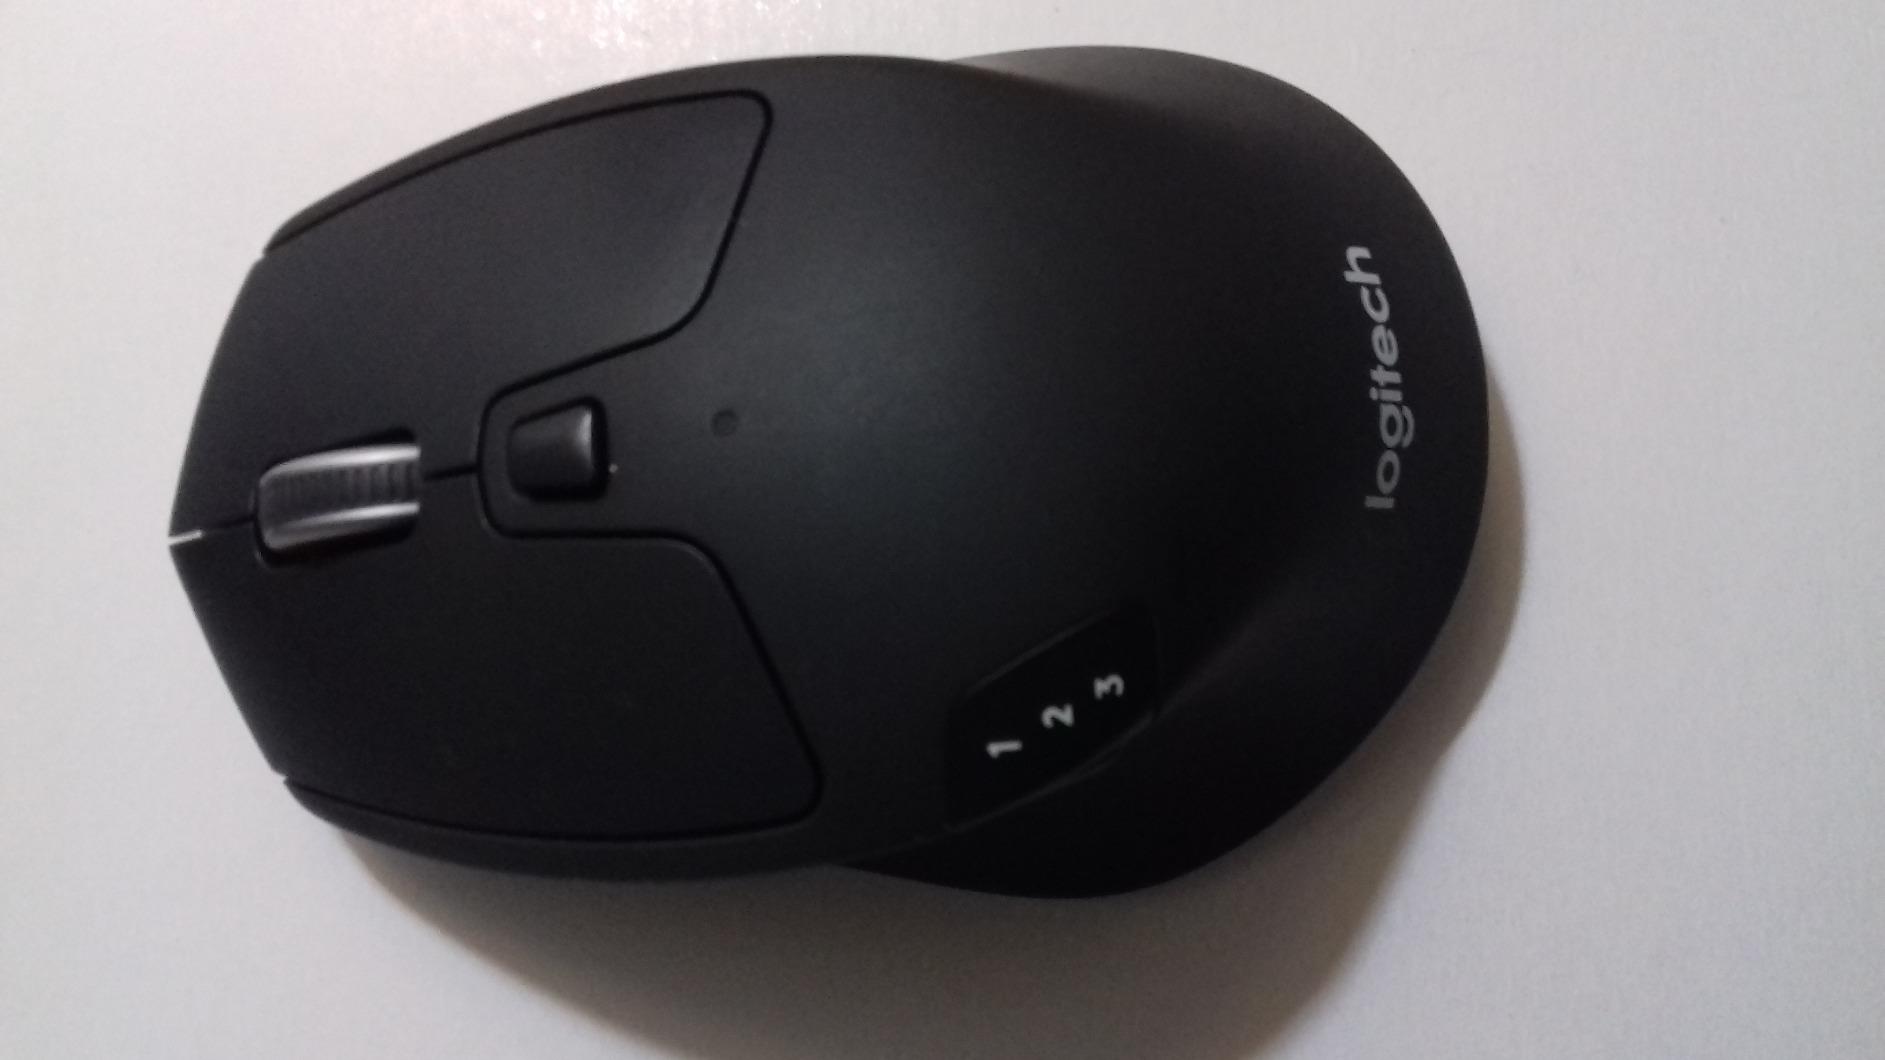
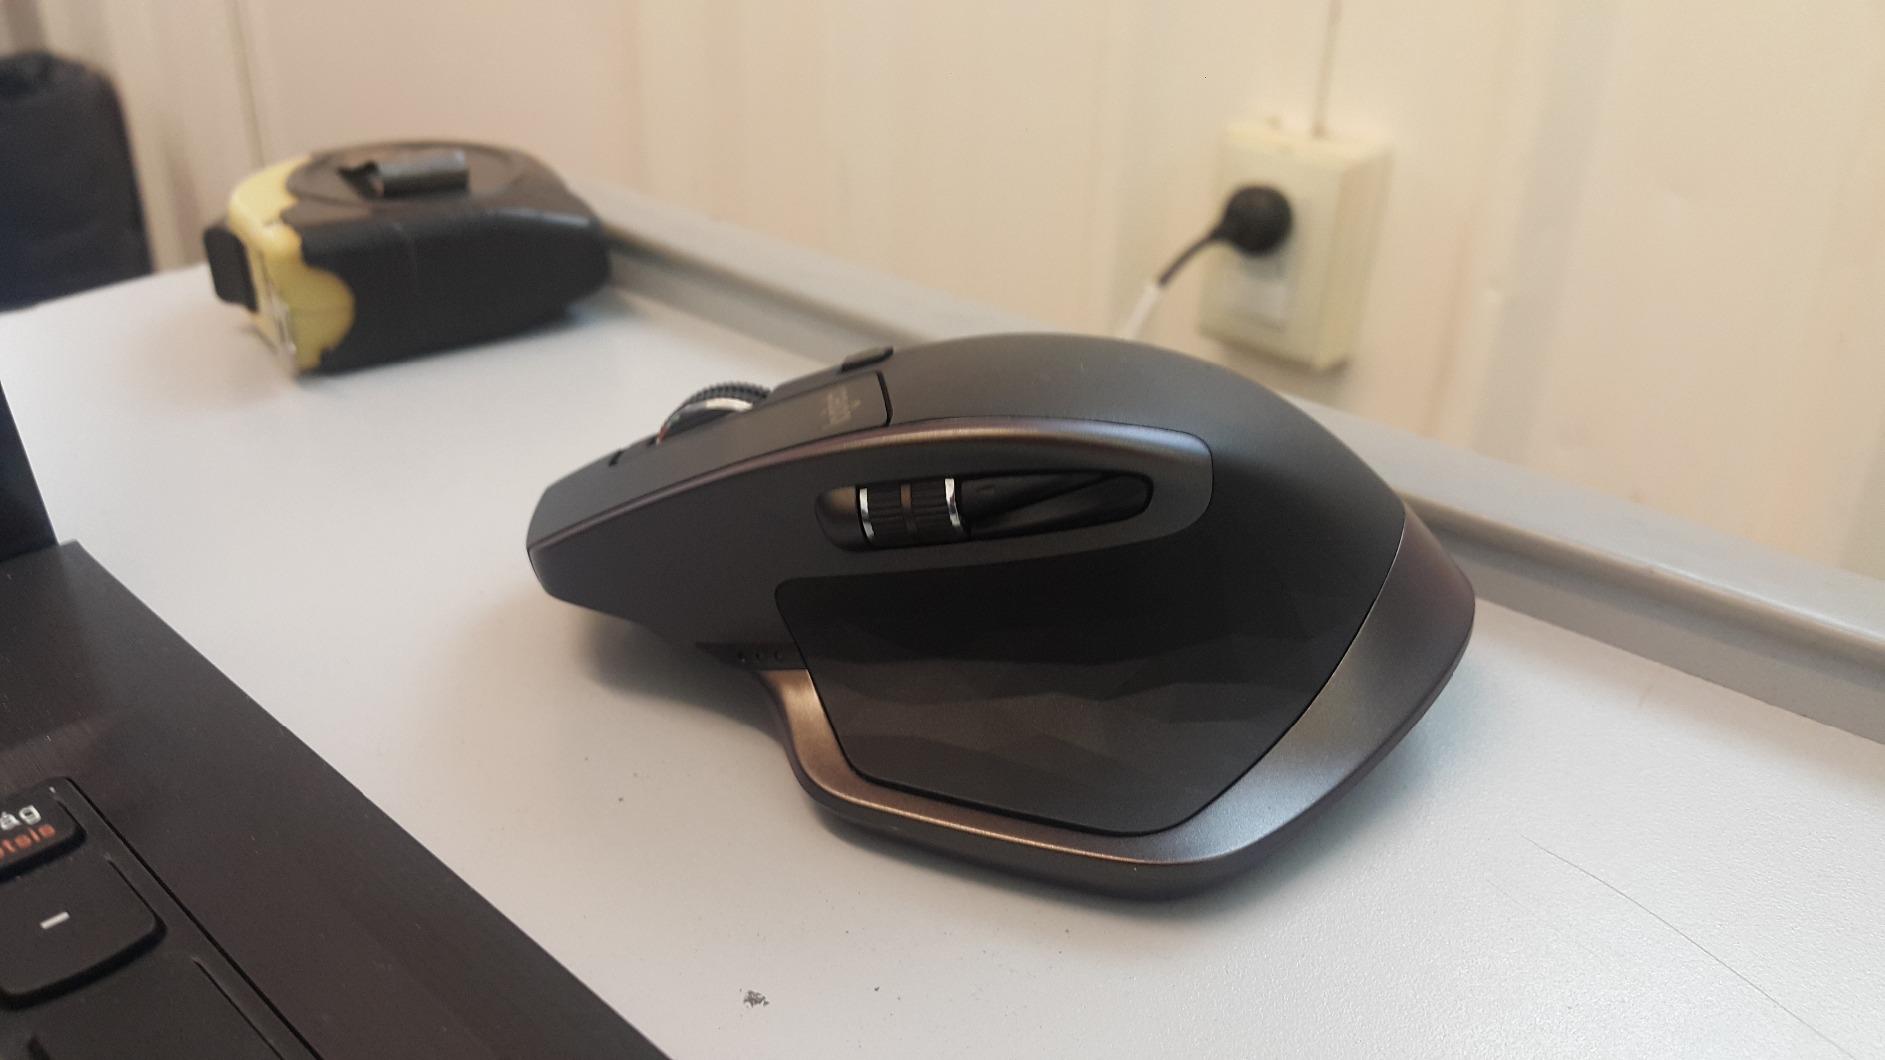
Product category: mouse
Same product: no